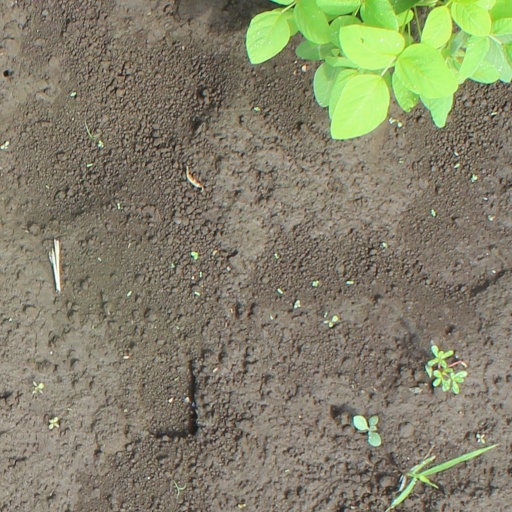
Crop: soybean